Conocybe rickenii

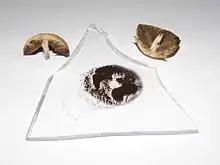
Spore print and split cap. The cap is discoloured.

"Conocybe rickenii" has a conical cap of across, which is an ochre-brown, sometimes becoming a little more grey at the centre. The stem is typically in height, by in thickness, and is whitish cream, darkening to a dirty brown with age. The thin layer of flesh is grey-brown in the cap, while lighter in the stem. It has ochre-cream (later darkening to rusty-ochre) gills, which are adnate, leaving a brown spore print. The spores themselves are elliptic to oval, measuring between 10–20 μm by 6–12 μm. It has two-spored basidia, and a cellular cap cuticle.